2010 Twenty20 Cup final

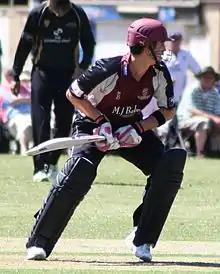
Craig Kieswetter top-scored for Somerset with 71 runs, but was criticised for his slow start.

Both teams featured in the south group of the competition. Somerset won eleven of their sixteen matches to finish top of the group, including victories in both of their matches against Hampshire. In the quarter-final, Somerset hosted Northamptonshire. Somerset's spin bowlers, Murali Kartik and Arul Suppiah both bowled economically to help restrict Northamptonshire to 112 runs. Somerset reached their target with three overs to spare, and secured a place in the competition's showcase Finals' Day.